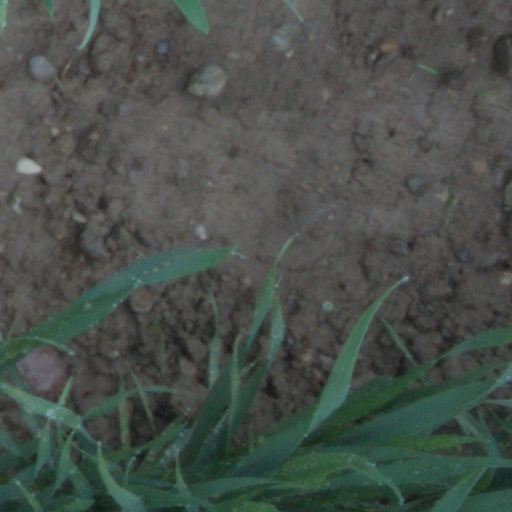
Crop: wheat